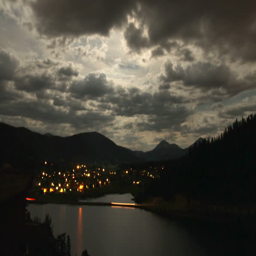
night falls on a small mountain town .